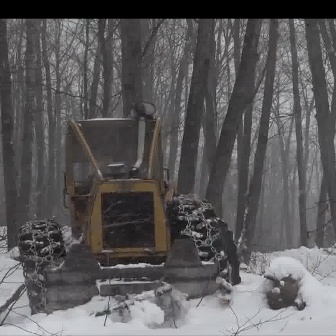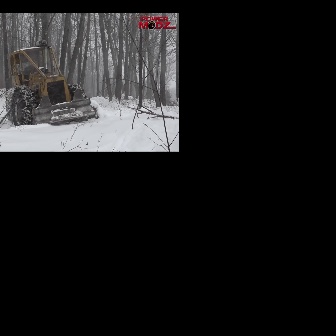
  Please identify the target specified by the bounding box [17,102,240,325] in the first image and locate it in the second image. Return the coordinates in [x_min,y_min,x_max,y_max] format.
Answer: [5,39,95,129]